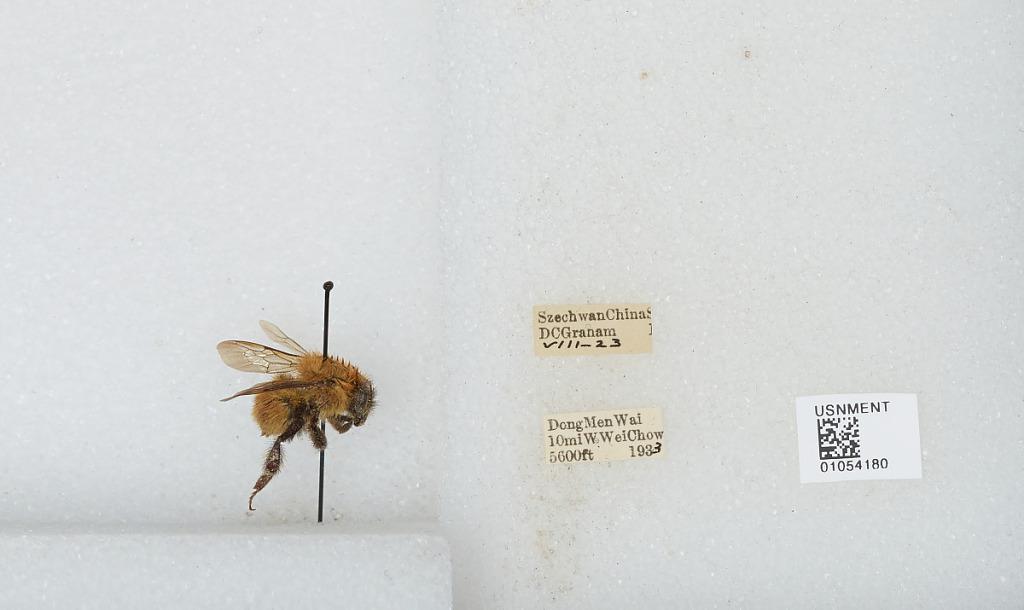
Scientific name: Bombus sp.
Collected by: D. Graham
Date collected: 1933-8-23
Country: China
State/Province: Sichuan
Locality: Dong Men Wai 10 mi W Wei Chow